Battle of Varna

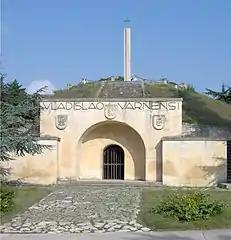
The Memorial of the Battle in Varna, built on an ancient Thracian mound tomb, bearing the name of the fallen king.

The other Ottoman flank assaulted the Hungarians and Bulgarians of Michael Szilagyi. Their push was stopped and turned back; then Sipahis attacked again. Hunyadi decided to help and advised Władysław to wait until he returned; then advanced with two cavalry companies. The young king, ignoring Hunyadi's advice, rushed 500 of his Polish knights against the Ottoman center. They attempted to overrun the Janissary infantry and take Murad prisoner, and almost succeeded, but in front of Murad's tent Władysław's horse either fell into a trap or was stabbed, and the king was beheaded by mercenary Kodja Hazar. The remaining coalition cavalry were demoralized and defeated by the Ottomans.